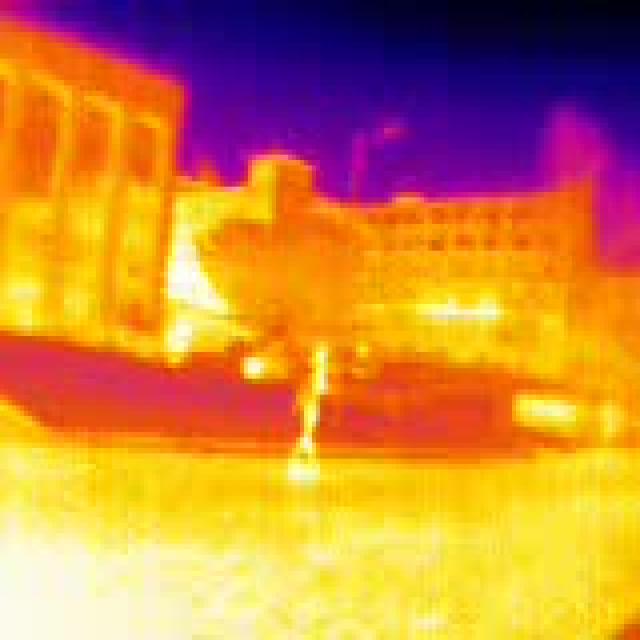
Detected objects:
label: person